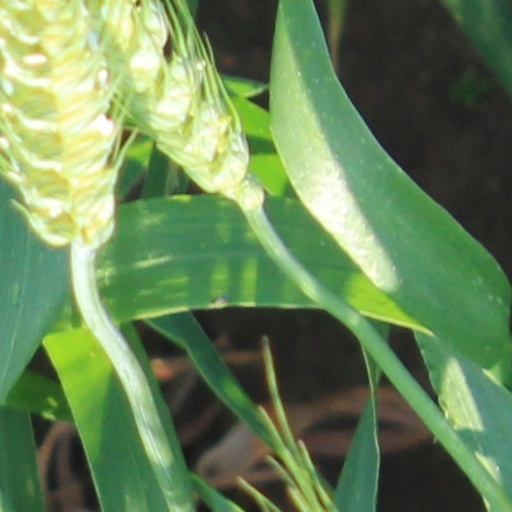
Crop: wheat